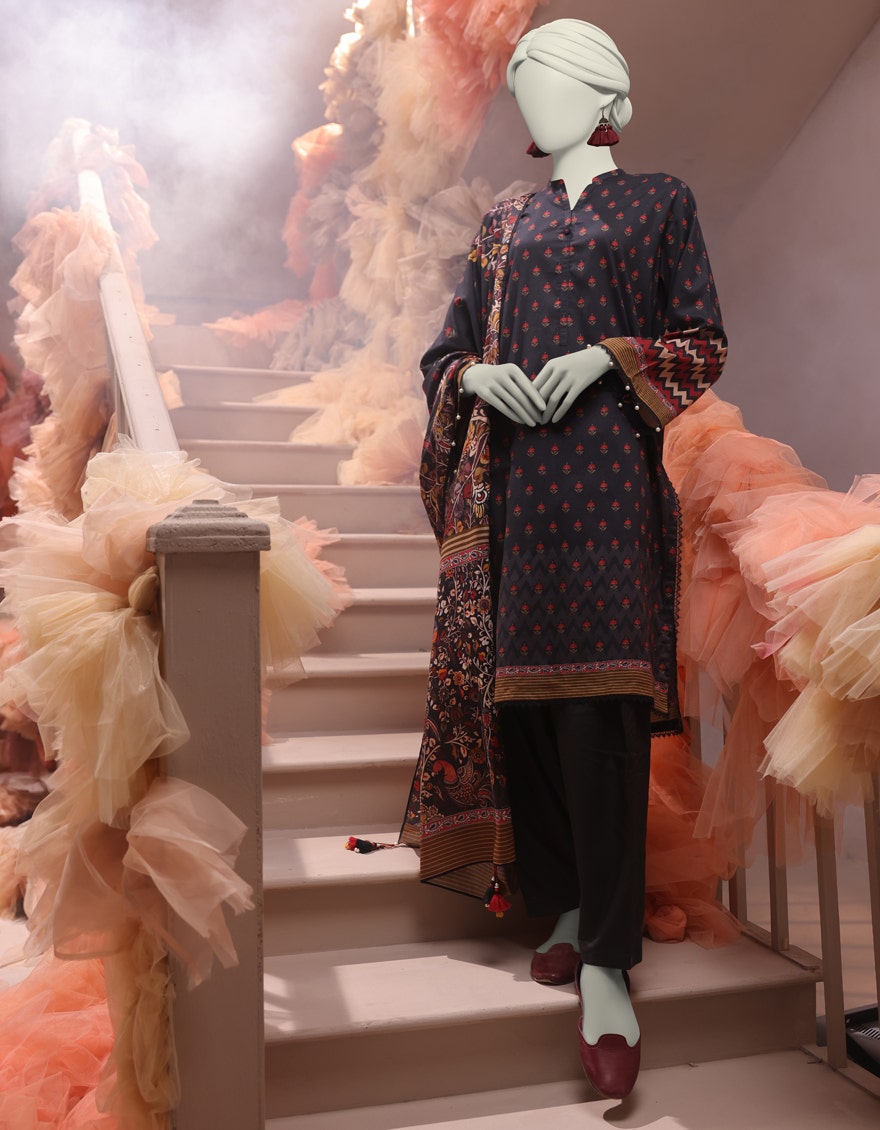
black multi embroidered lawn suit